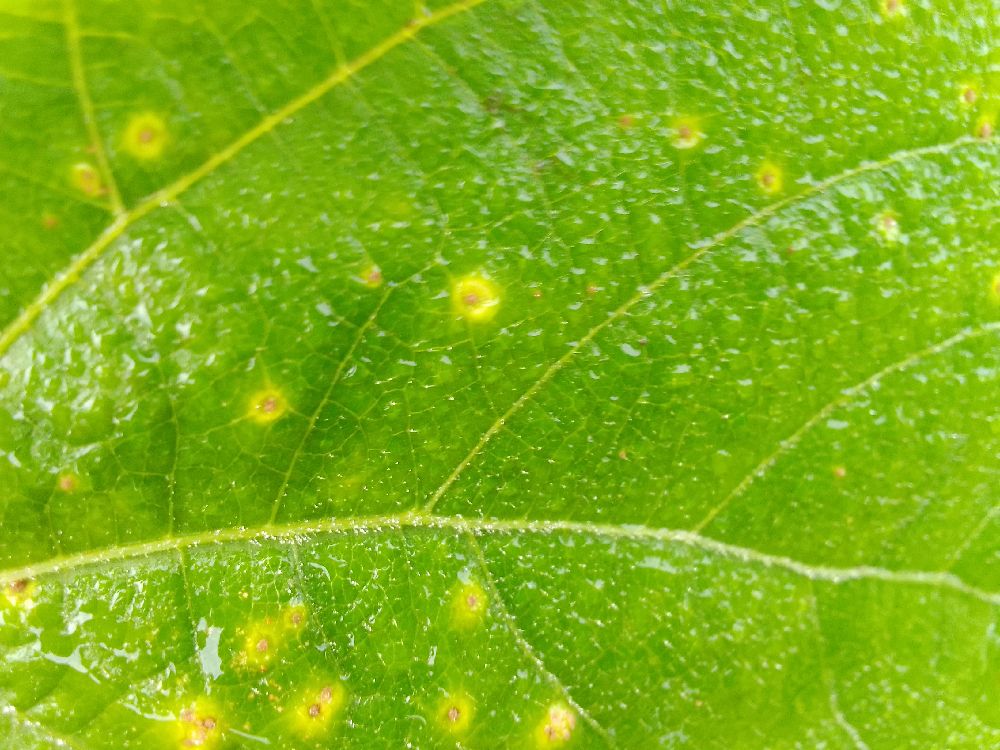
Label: rust